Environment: real
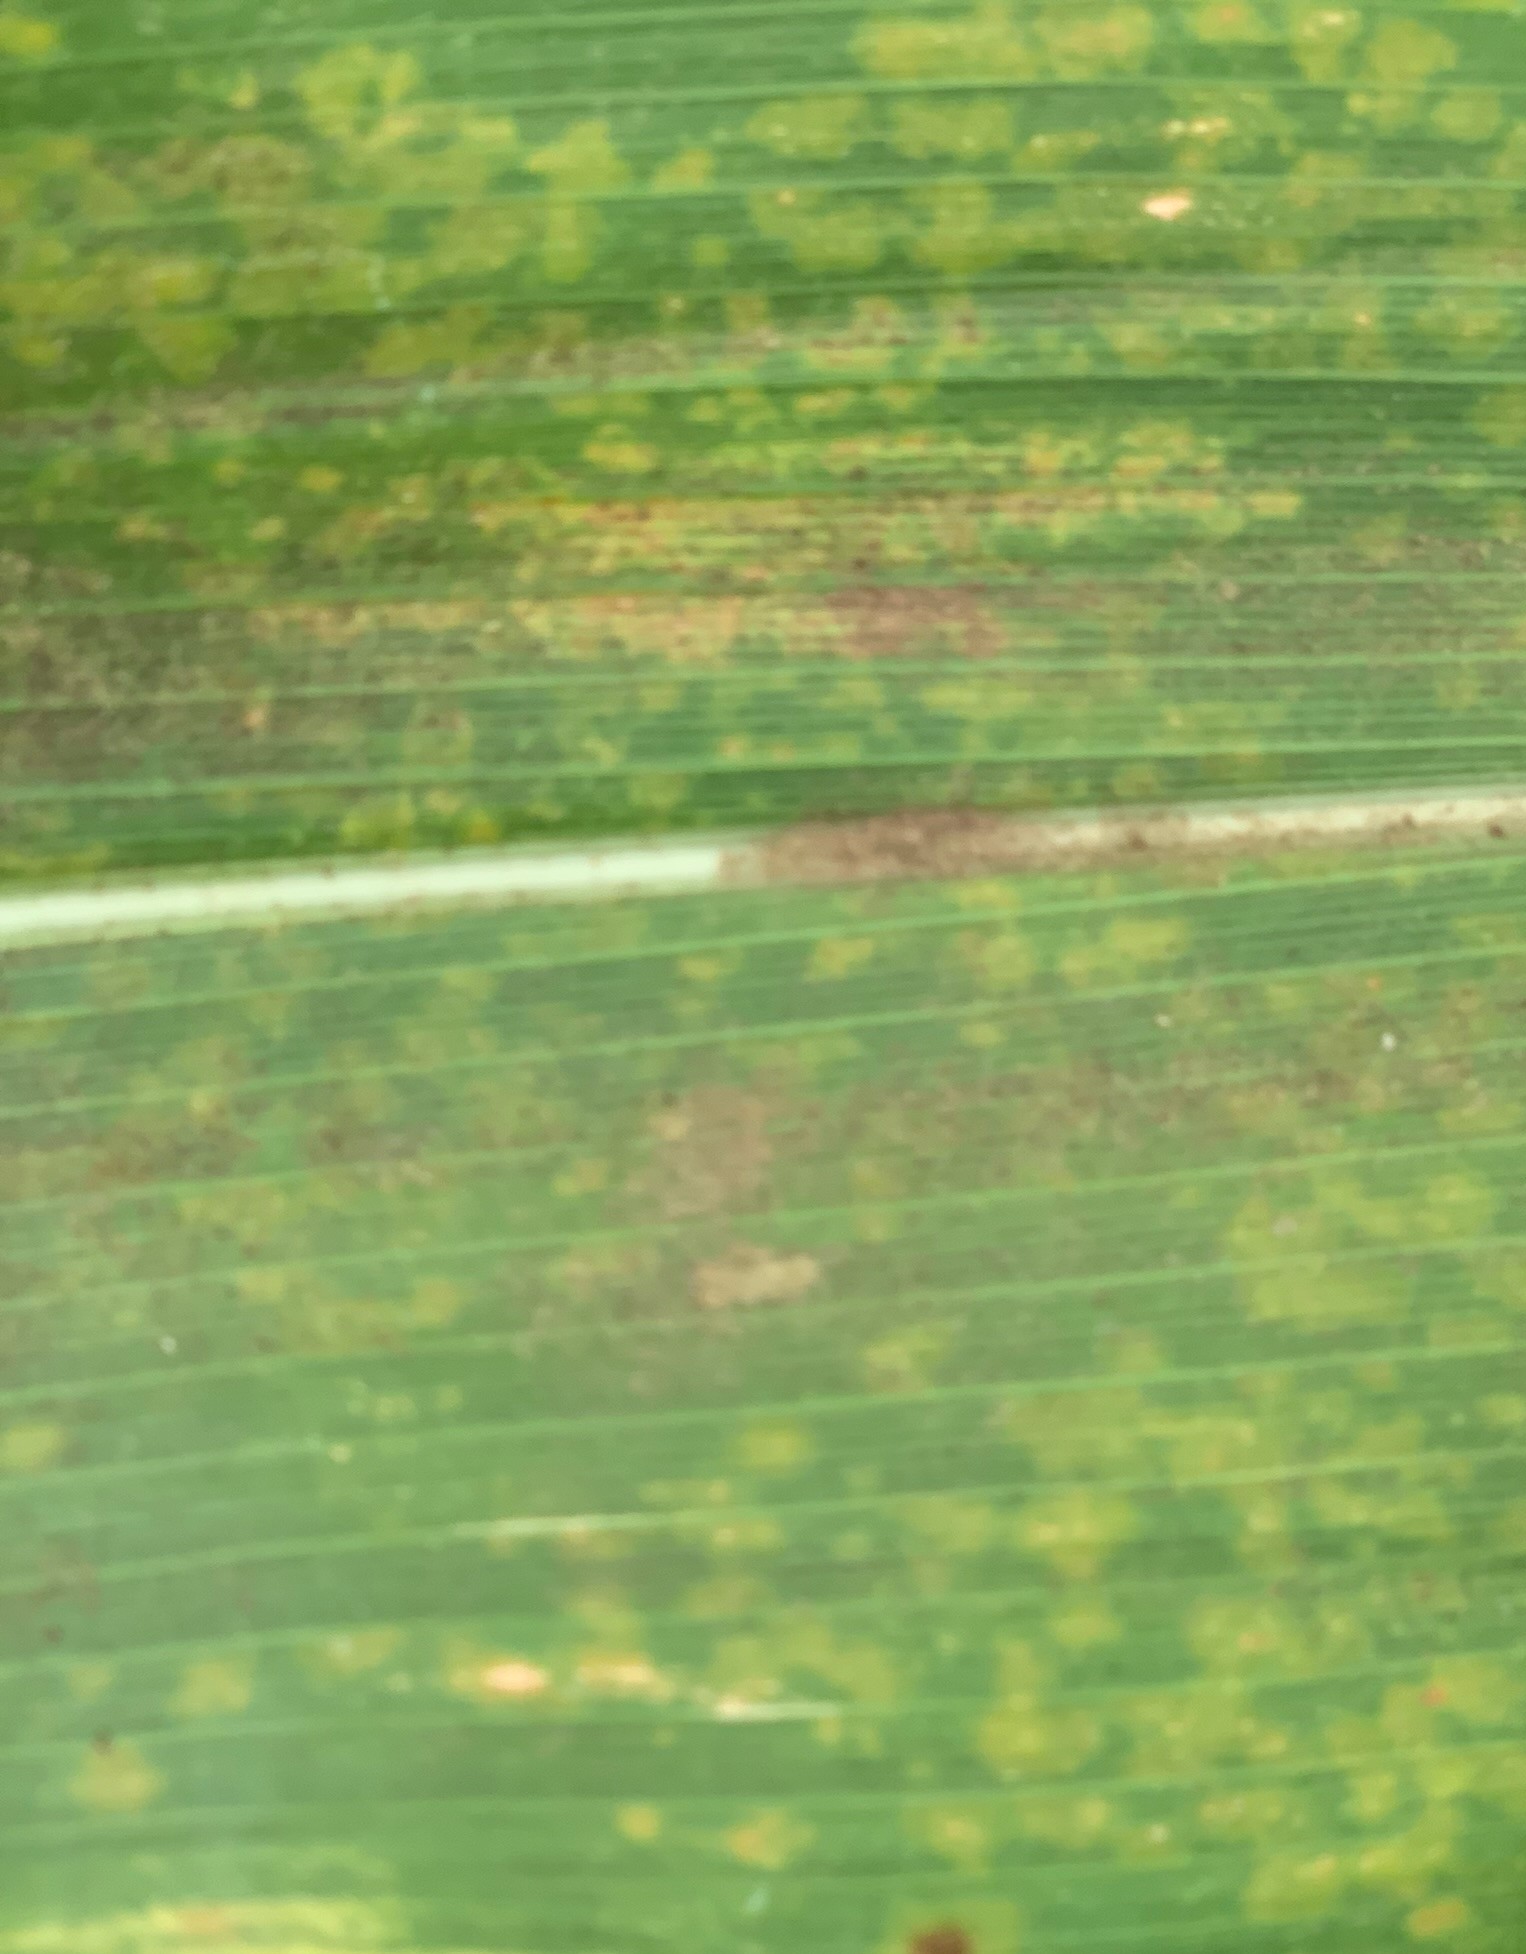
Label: lethal_necrosis